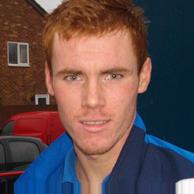
Age: 19